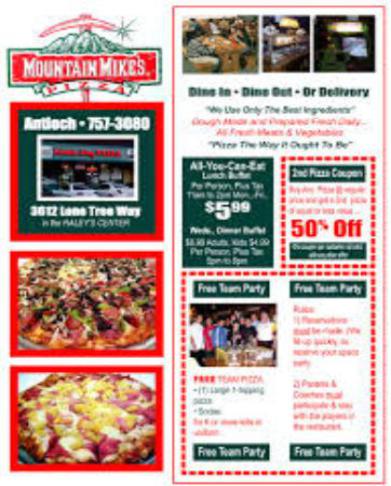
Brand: mountain mike's pizza
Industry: Food